Describe the emotion expressed in this image:  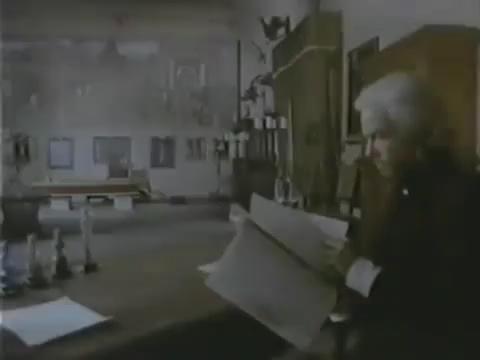
This person displays Suffering, valence and arousal with low intensity.